2nd Louisiana Cavalry Regiment

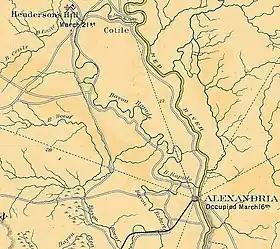
Map shows Henderson's Hill, Bayou Rapides, and Alexandria. The town of Cotile is now named Boyce.

In the Red River campaign, Banks and a Union army planned to ascend the Red River and capture Shreveport. While Banks marched north along Bayou Teche with 17,000 Union soldiers, Brigadier General Andrew Jackson Smith and 10,000 men would enter the Red River in river transports. The two forces proposed to join at Alexandria before heading upriver, supported by a gunboat fleet under Rear Admiral David Dixon Porter. The 2nd Louisiana Cavalry was initially deployed near Vermilionville on Bayou Teche, except for three companies with Major General John George Walker's infantry division at Marksville. On 13 March 1864, Smith's troops landed at Simmesport and the following day they captured Fort DeRussy. On 15 March, Porter's fleet reached Alexandria which was occupied the following day by Federal troops. Taylor's forces withdrew to the north.